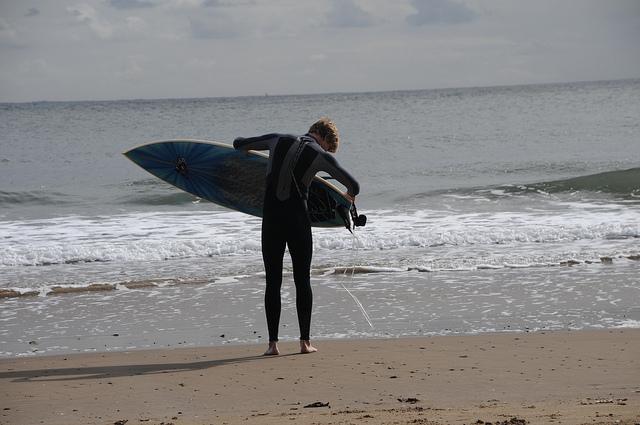
A man standing in front of the ocean with his surf board.